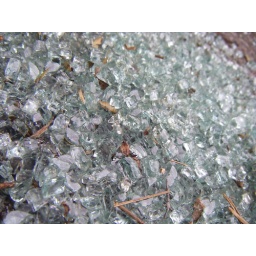
glass next to my car in a school parking lot